Teresa Kearney

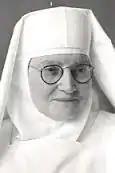
Photograph of Teresa Kearney in the mid-twentieth century

Kearney retired in 1955 at age 80. During retirement, she was appointed Superior of a convent in Boston, Mass. and raised funds for African projects. She travelled and talked to donors to garner support for projects in Africa.